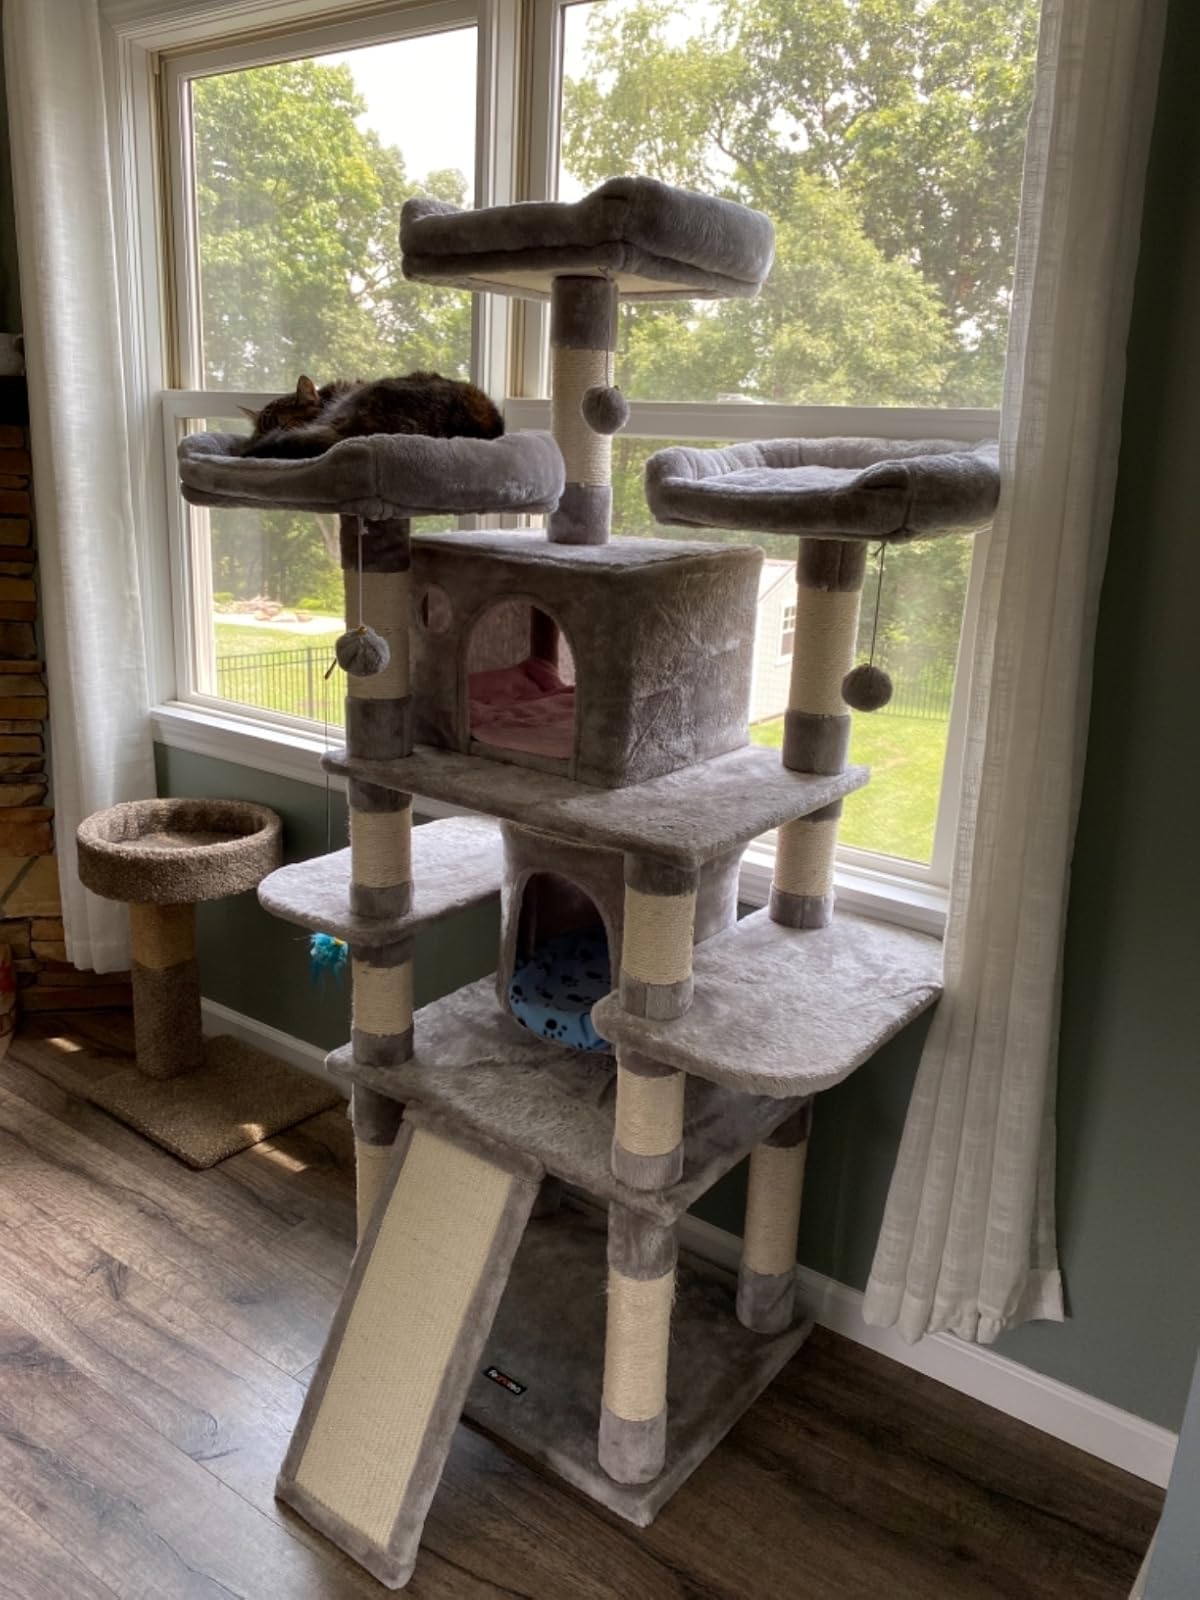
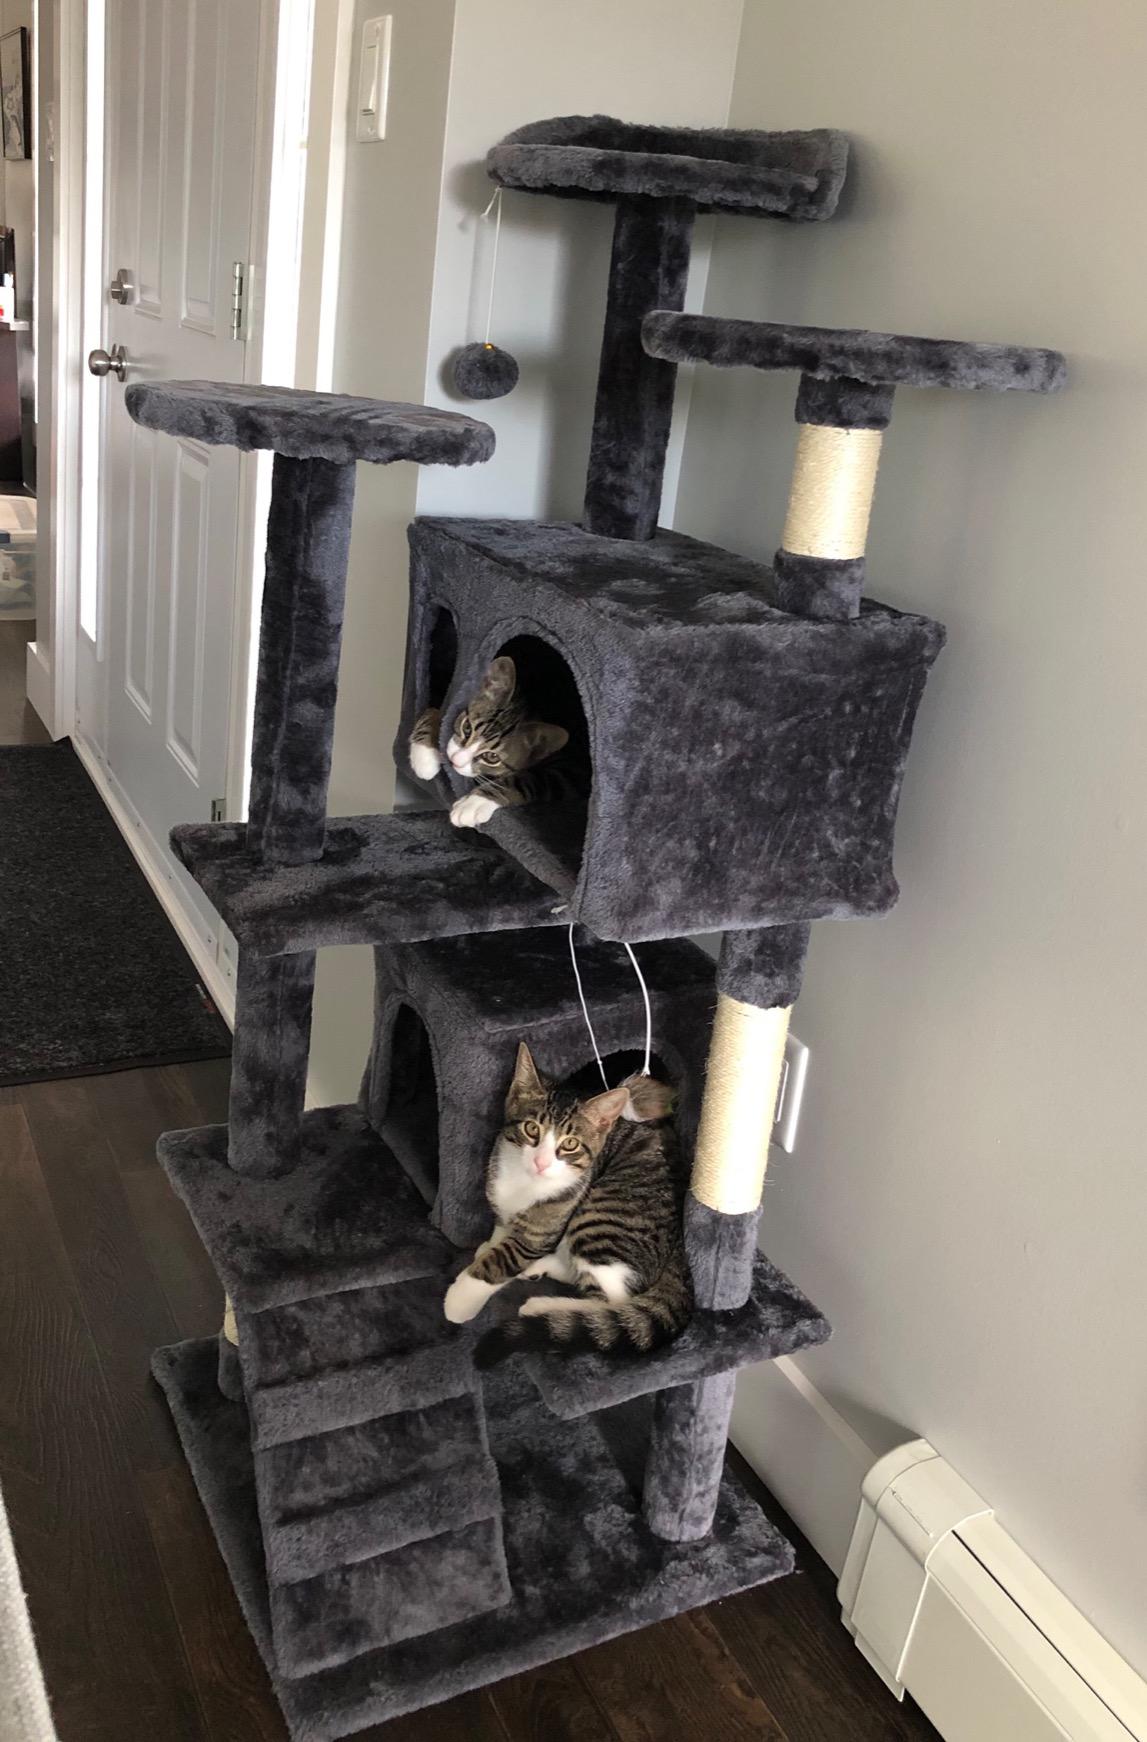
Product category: items_cat tree
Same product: no